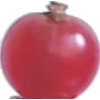
Label: redcurrant